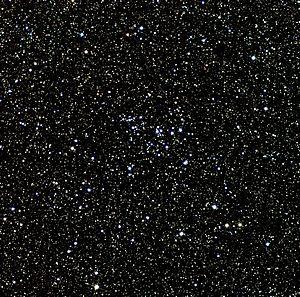
ngc 7243_